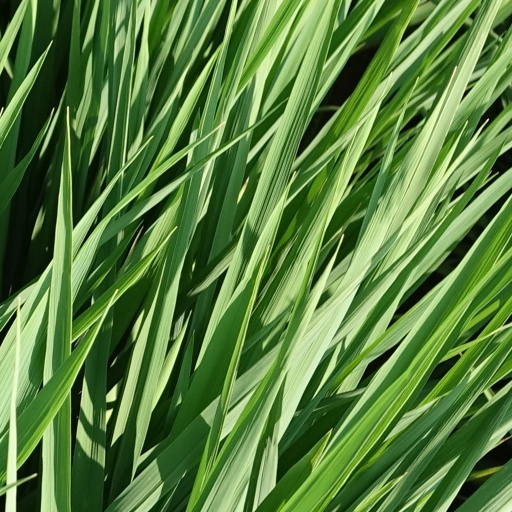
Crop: rice